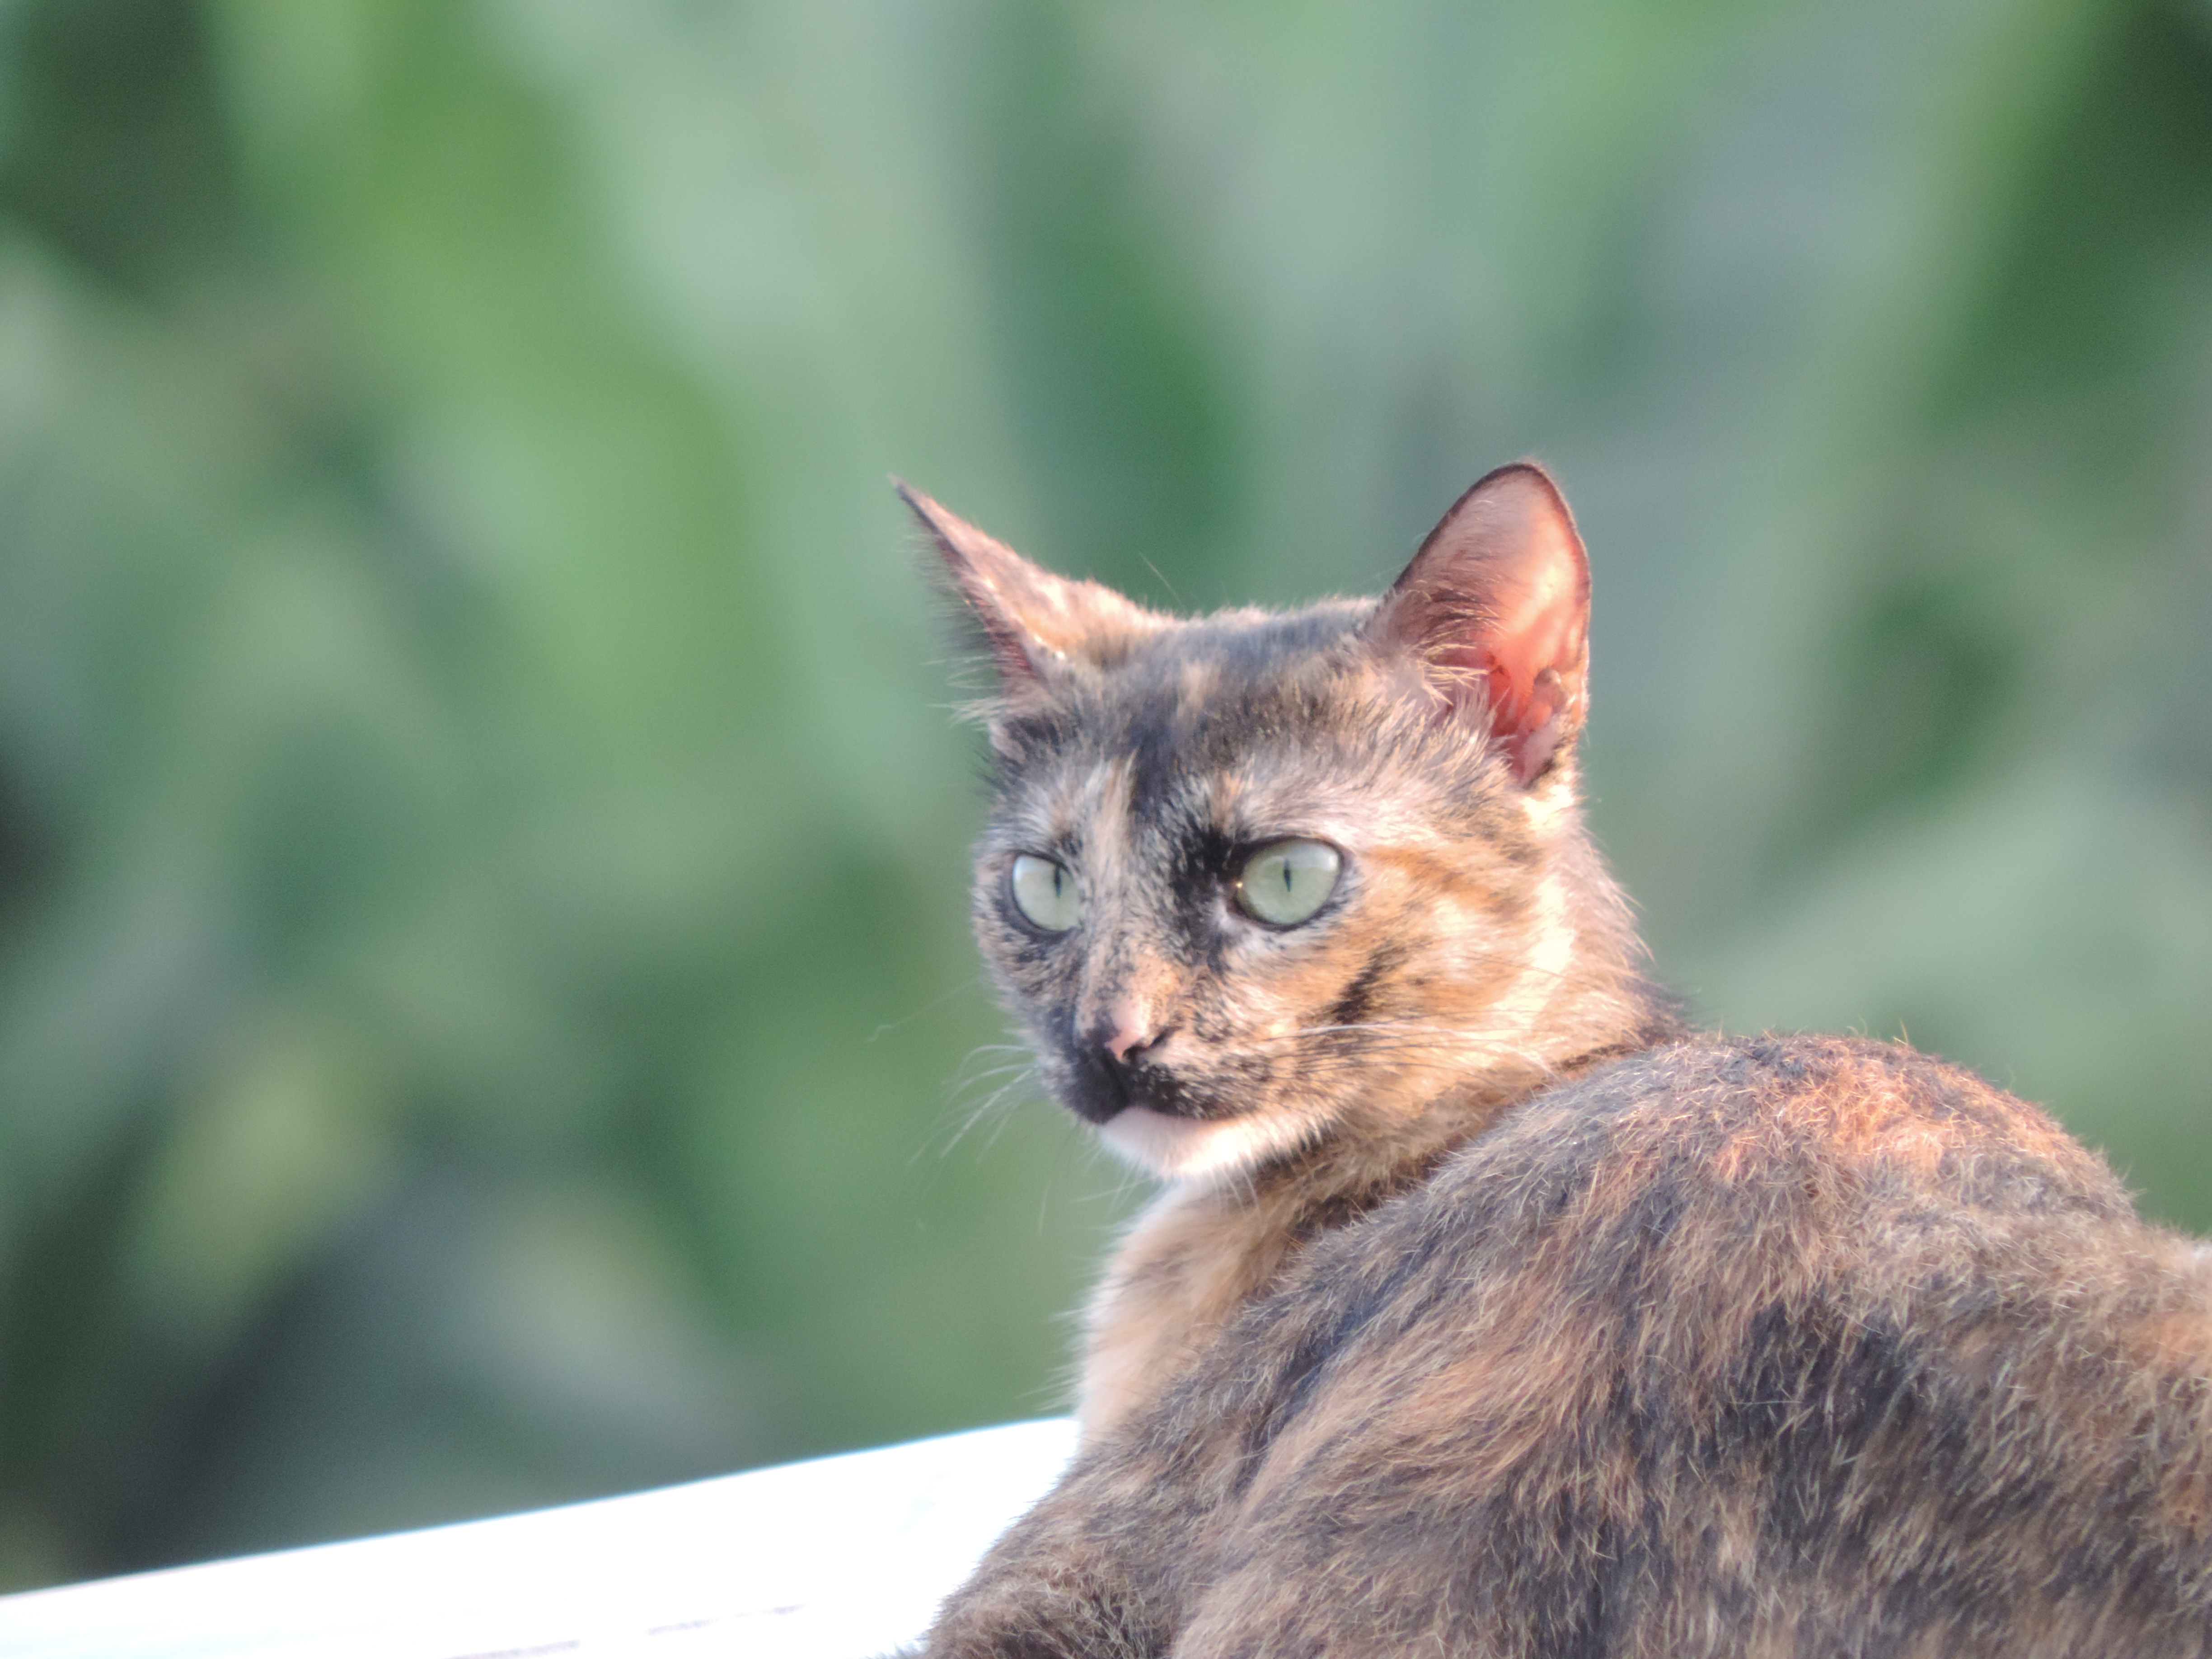
natural, mammal, vertebrate, cat, felidae, whiskers, small to medium sized cats, carnivore, wildlife, eye, snout, organism, german rex, fawn, asian